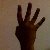
The image shows a hand gesture representing the number 4 in Indian Sign Language.